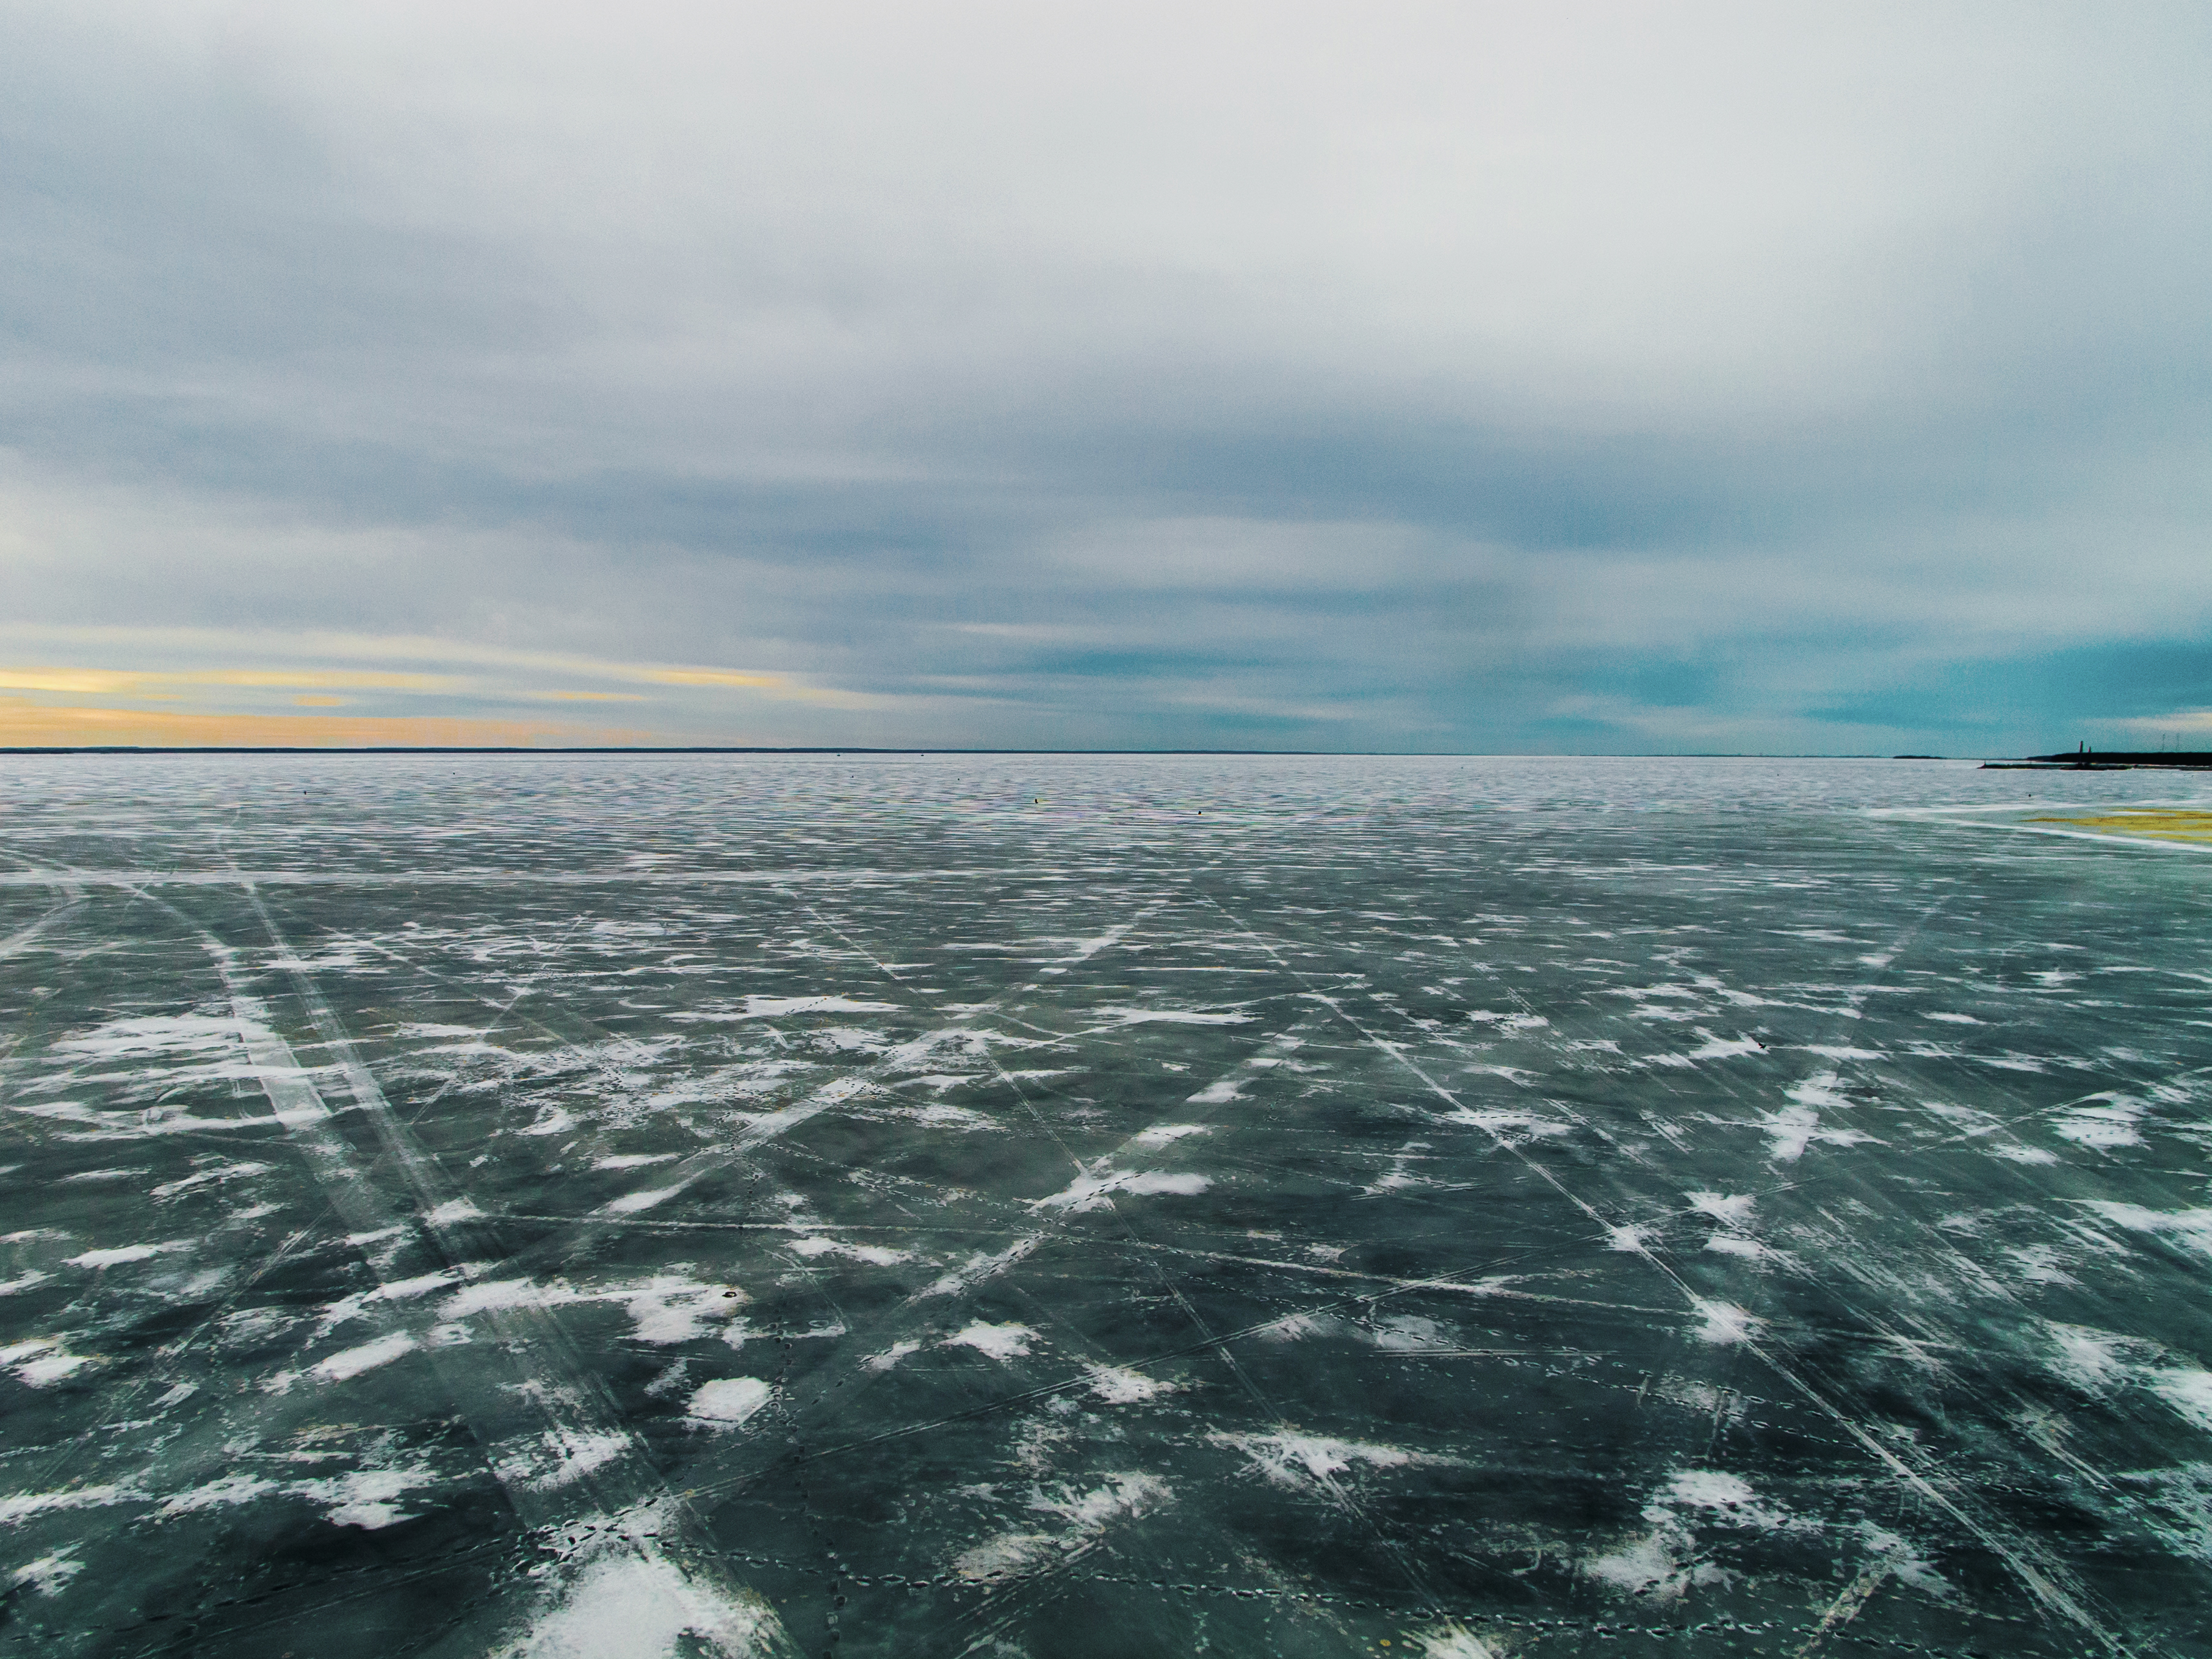
images, cloud, water, sky, landscape, horizon, wind wave, cumulus, arctic ocean, wind, calm, ice cap, freezing, city, meteorological phenomenon, natural landscape, sea ice, ocean, wave, coast, winter, arctic, sound, tide, lake, polar ice cap, pattern, aerial photography, tundra, reflection, channel, rock, recreation, sea, grassland, vacation